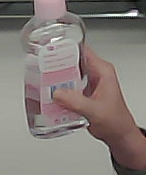
Product: johnson_baby